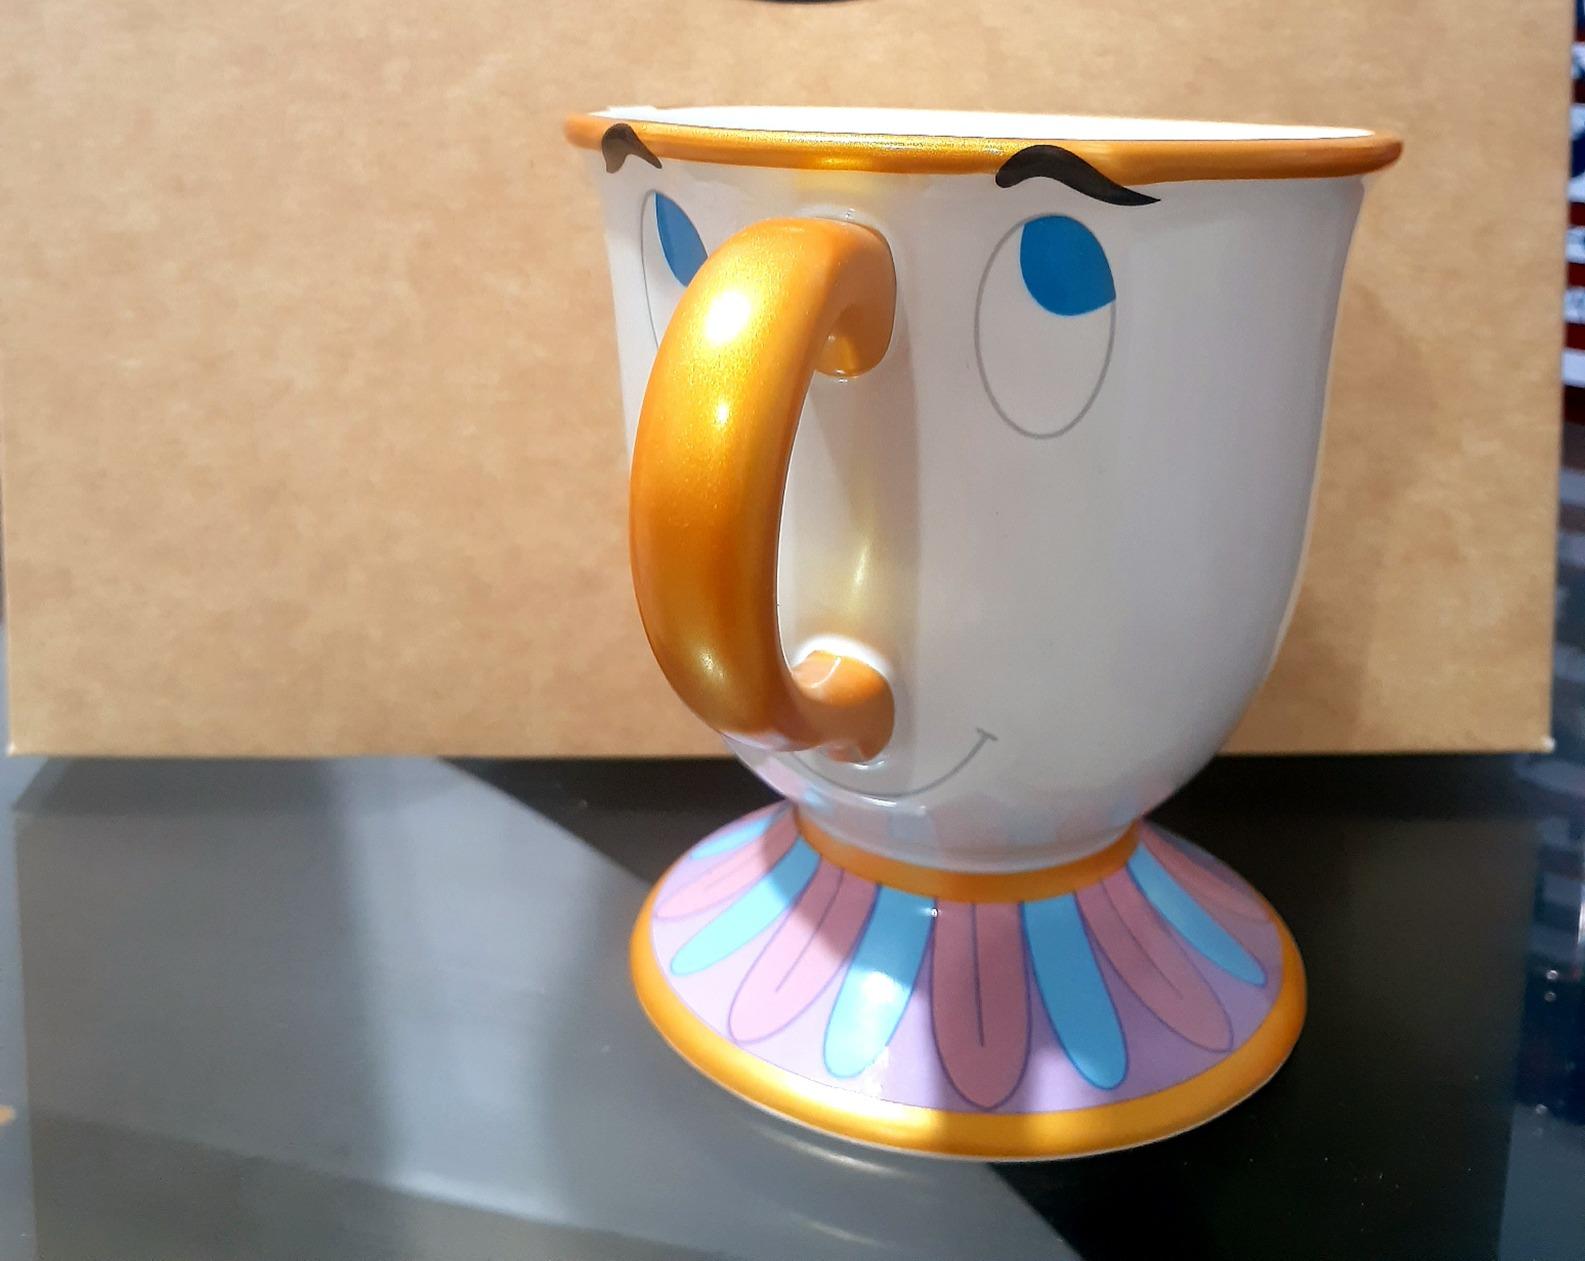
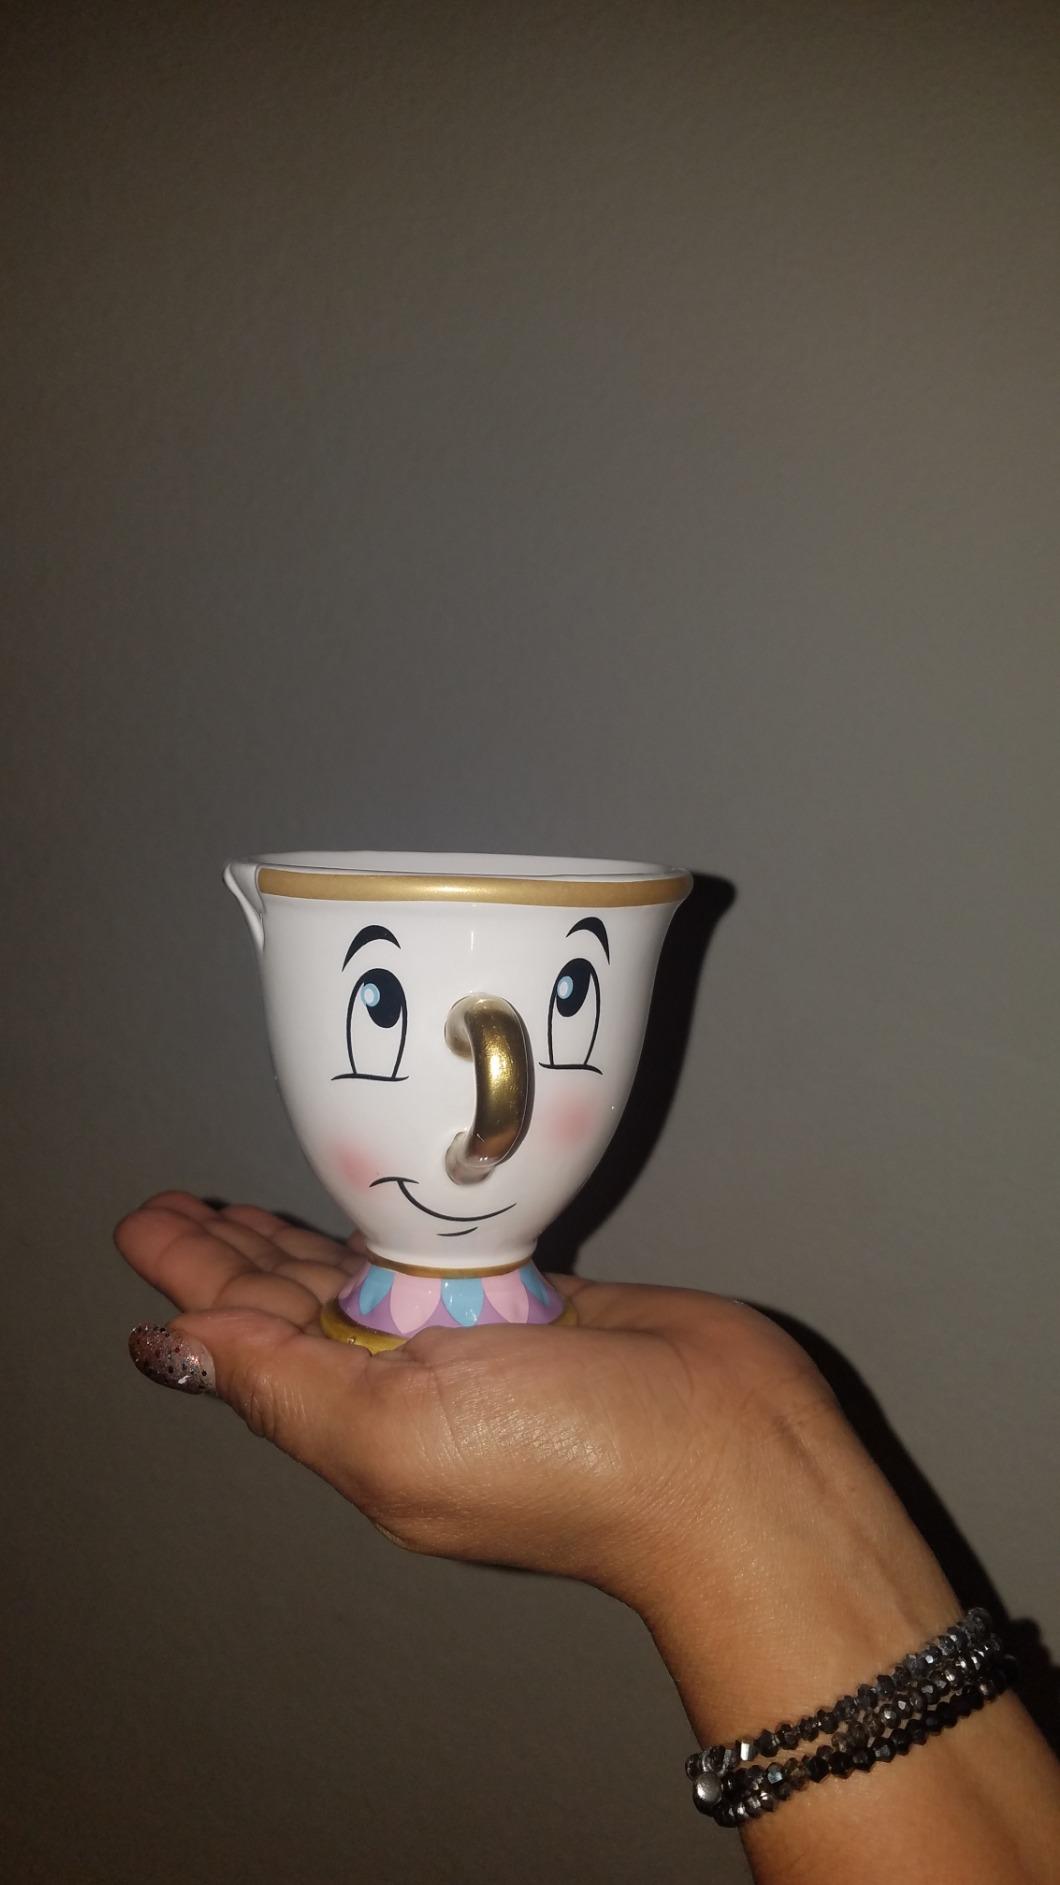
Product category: items_mug
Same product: no